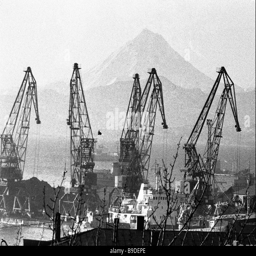
portal cranes in the port of a city